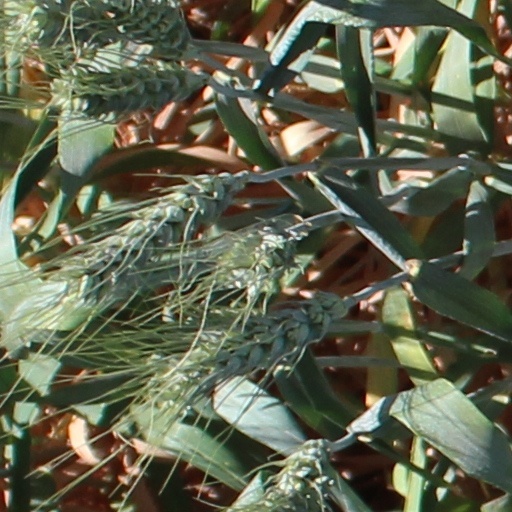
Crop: wheat